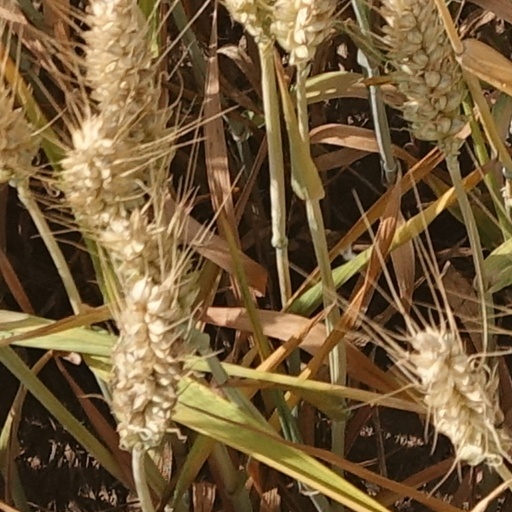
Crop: wheat